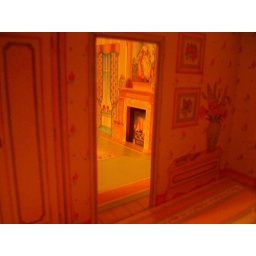
&amp;quot;Use a window or a door as a frame for your subject today in a photograph. &amp;quot;